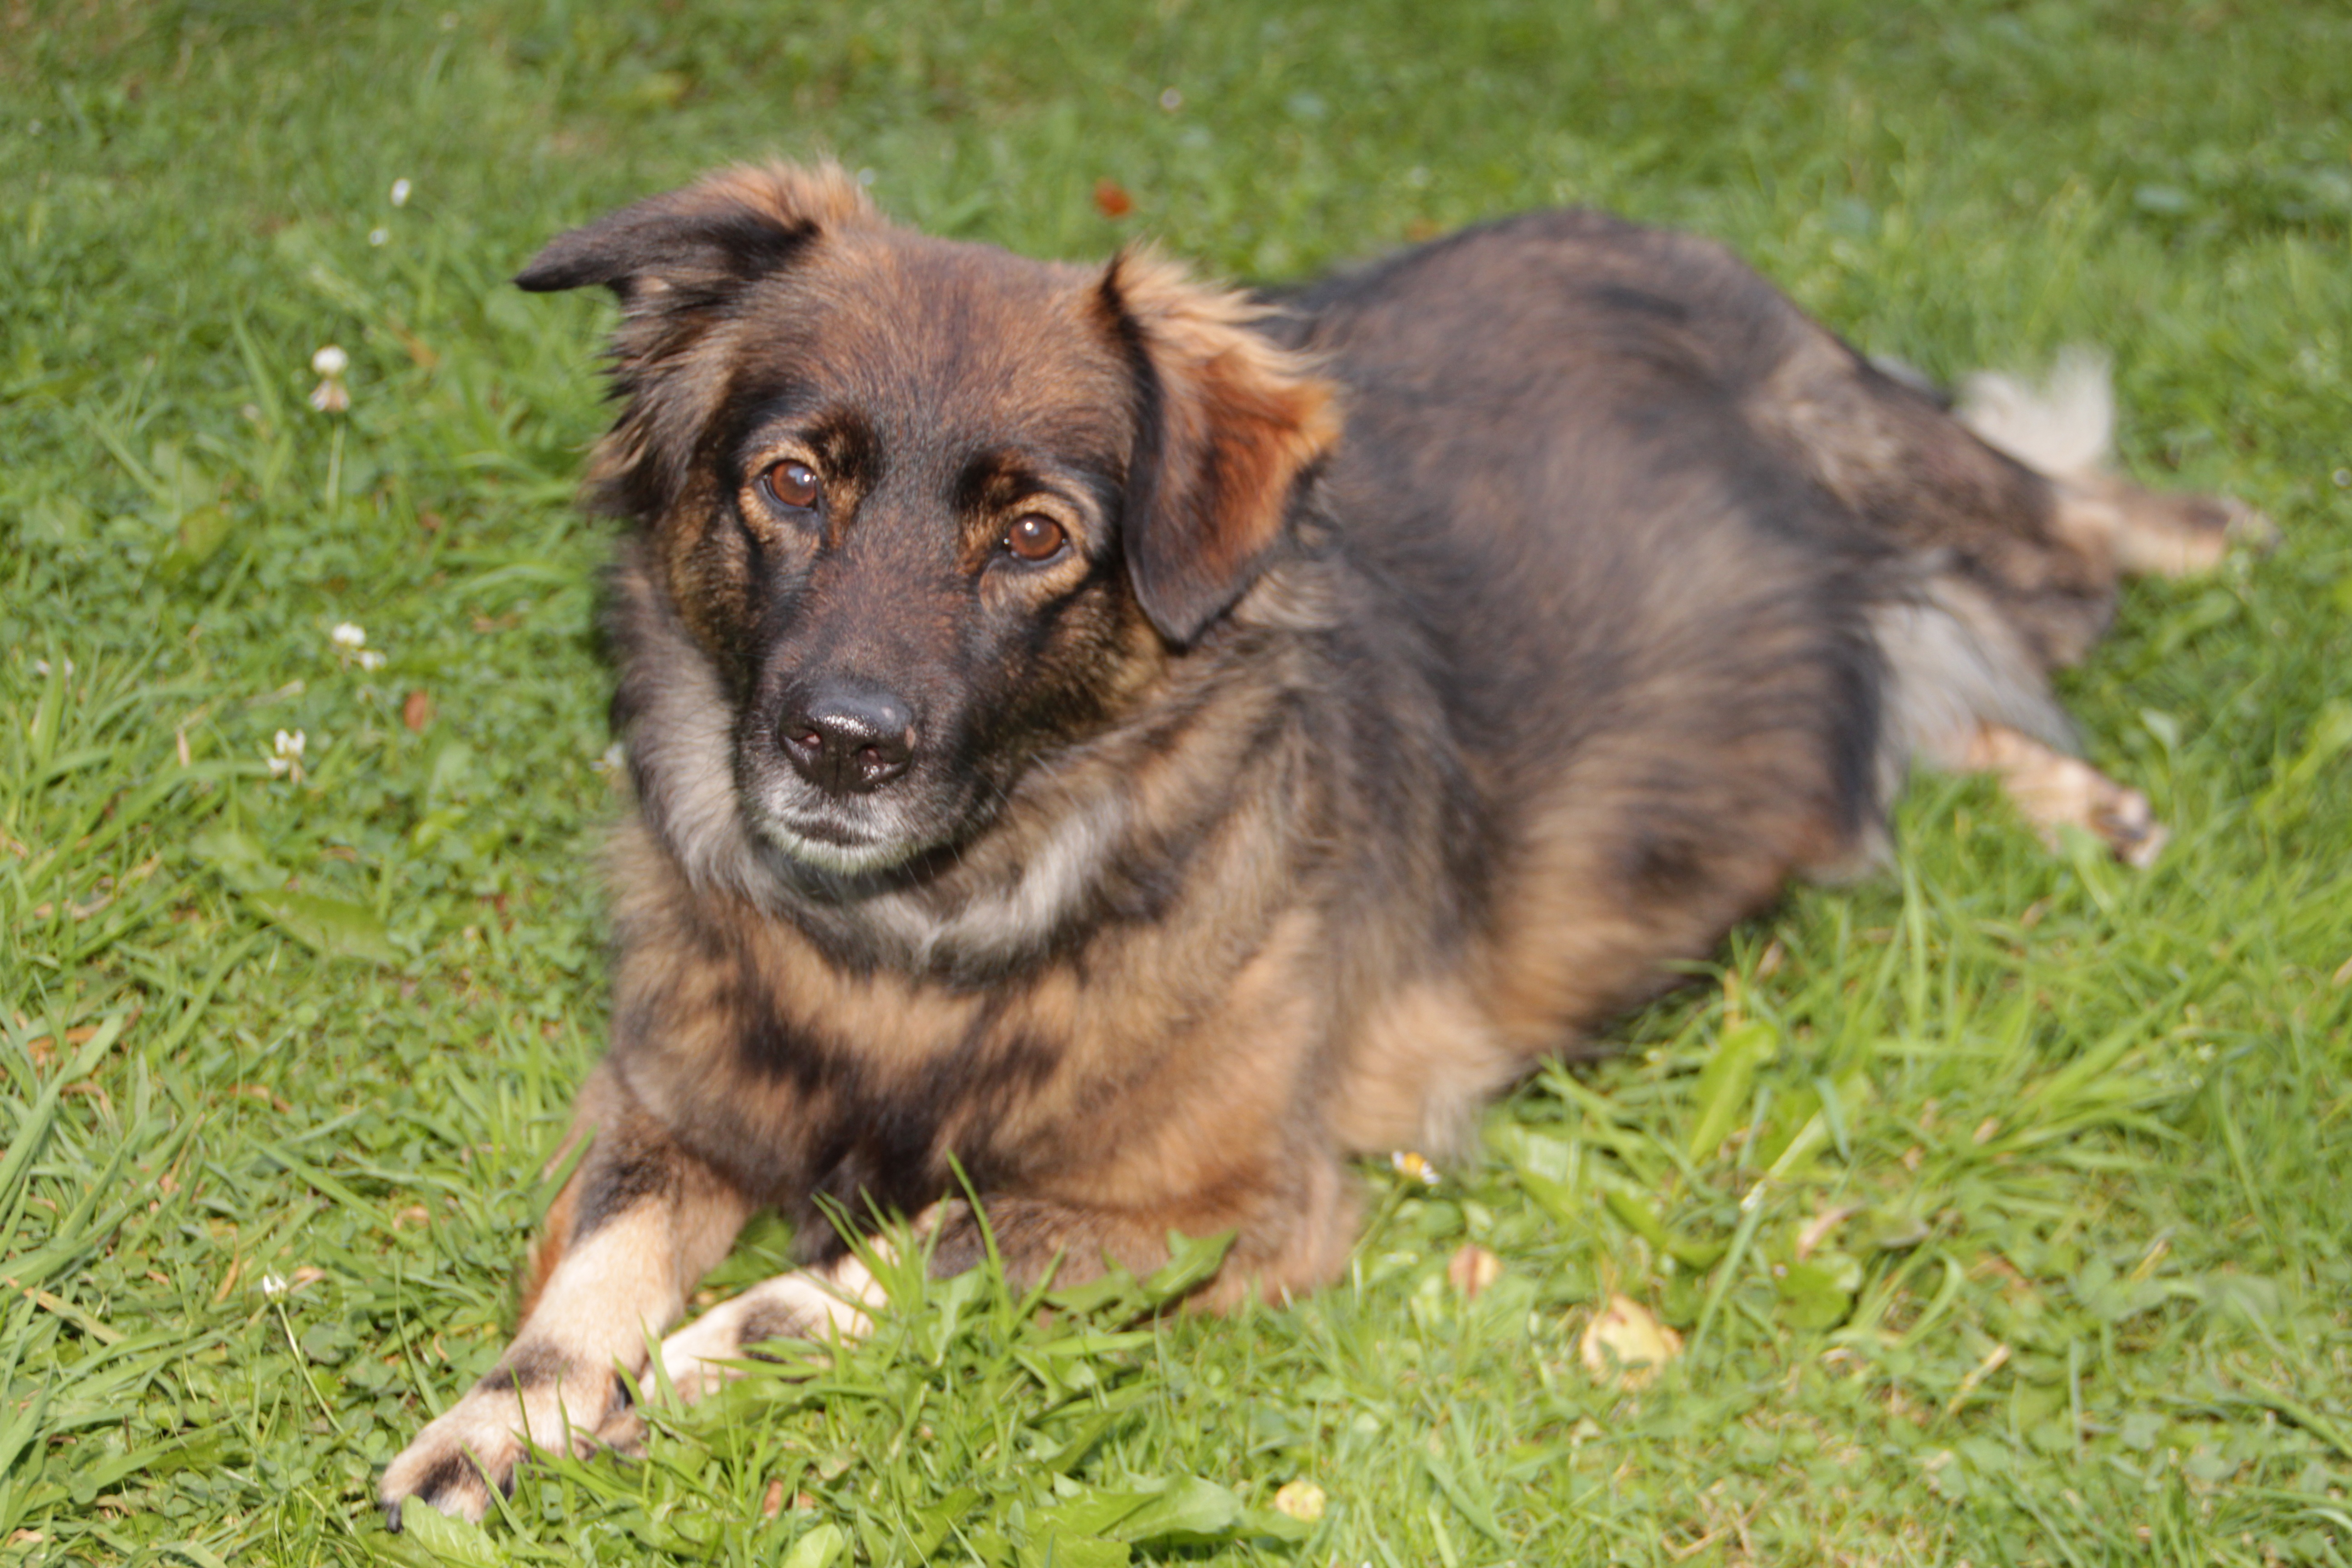
meadow, puppy, dog, pet, mammal, dogs, hybrid, animals, vertebrate, dog breed, old german shepherd dog, lazing around, dog like mammal, carnivoran, dog breed group, dog crossbreeds, german shepherd dog, tervuren